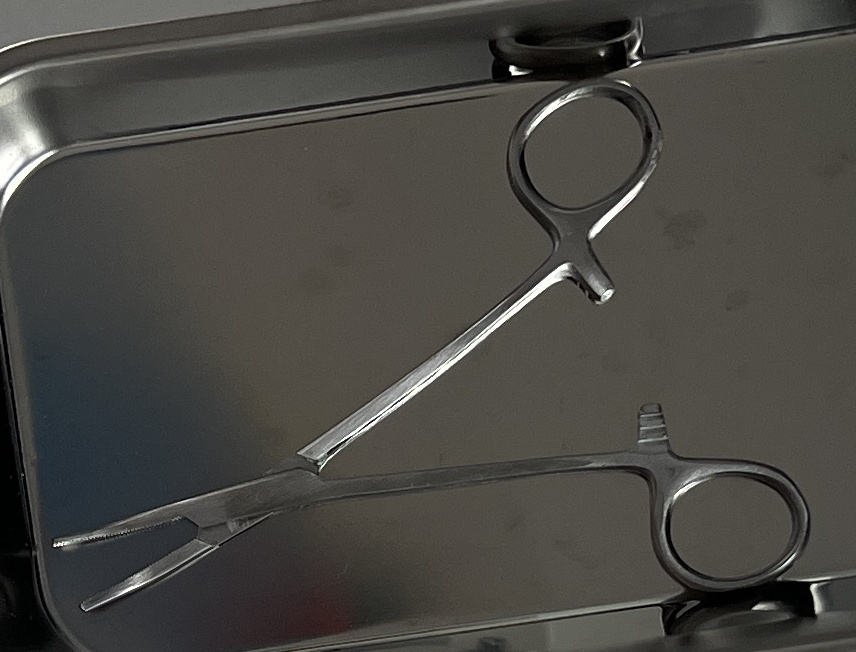
Hinged instrument state: open